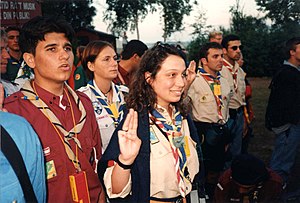
Spejderbevægelsen / Verden rundt / Drenge og piger i korpsene
Drenge- og pigespejdere fra forskellige lande til World Scout Moot, Sverige, 1996
Spejderbevægelsen er en verdensomspændende ungdomsorganisation, som blev stiftet af Lord Robert Baden-Powell, da han i 1907 tog 21 drenge med på lejr til øen Brownsea Island; bevægelsen havde dermed 100-års jubilæum i 2007. Formålet med bevægelsen er at udvikle og opdrage børn og unge til ansvarlige mennesker. Væsentlige metoder hertil er friluftsliv og patruljesystemet. Den oprindelige spejderbevægelse var kun for drenge, mens den tilsvarende for piger blev stiftet i 1910.